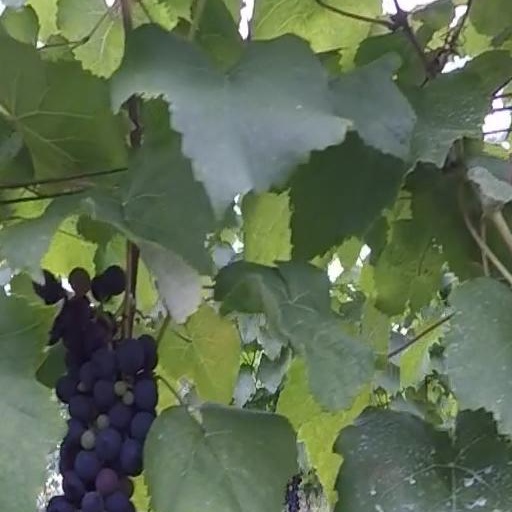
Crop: grape